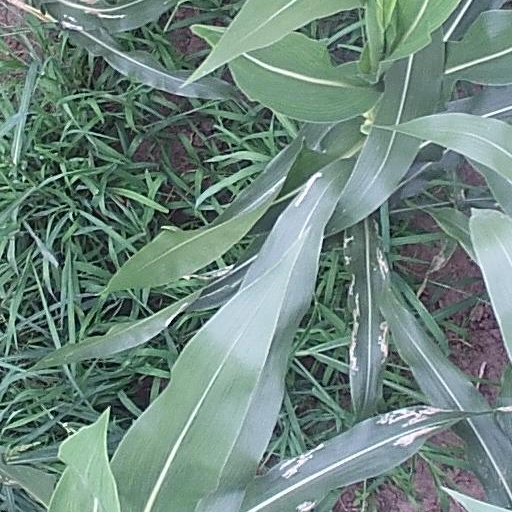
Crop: maize; corn